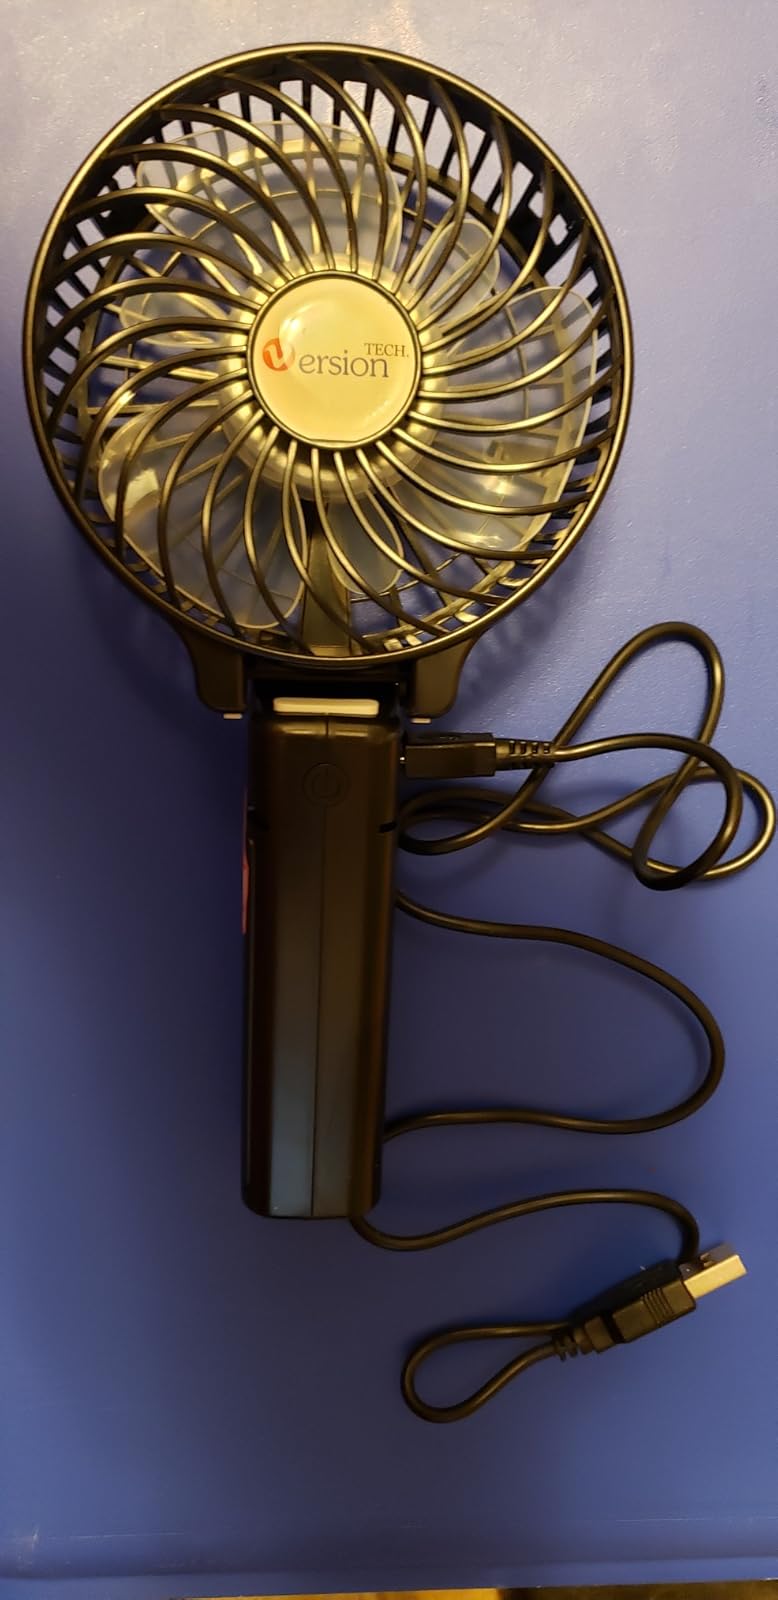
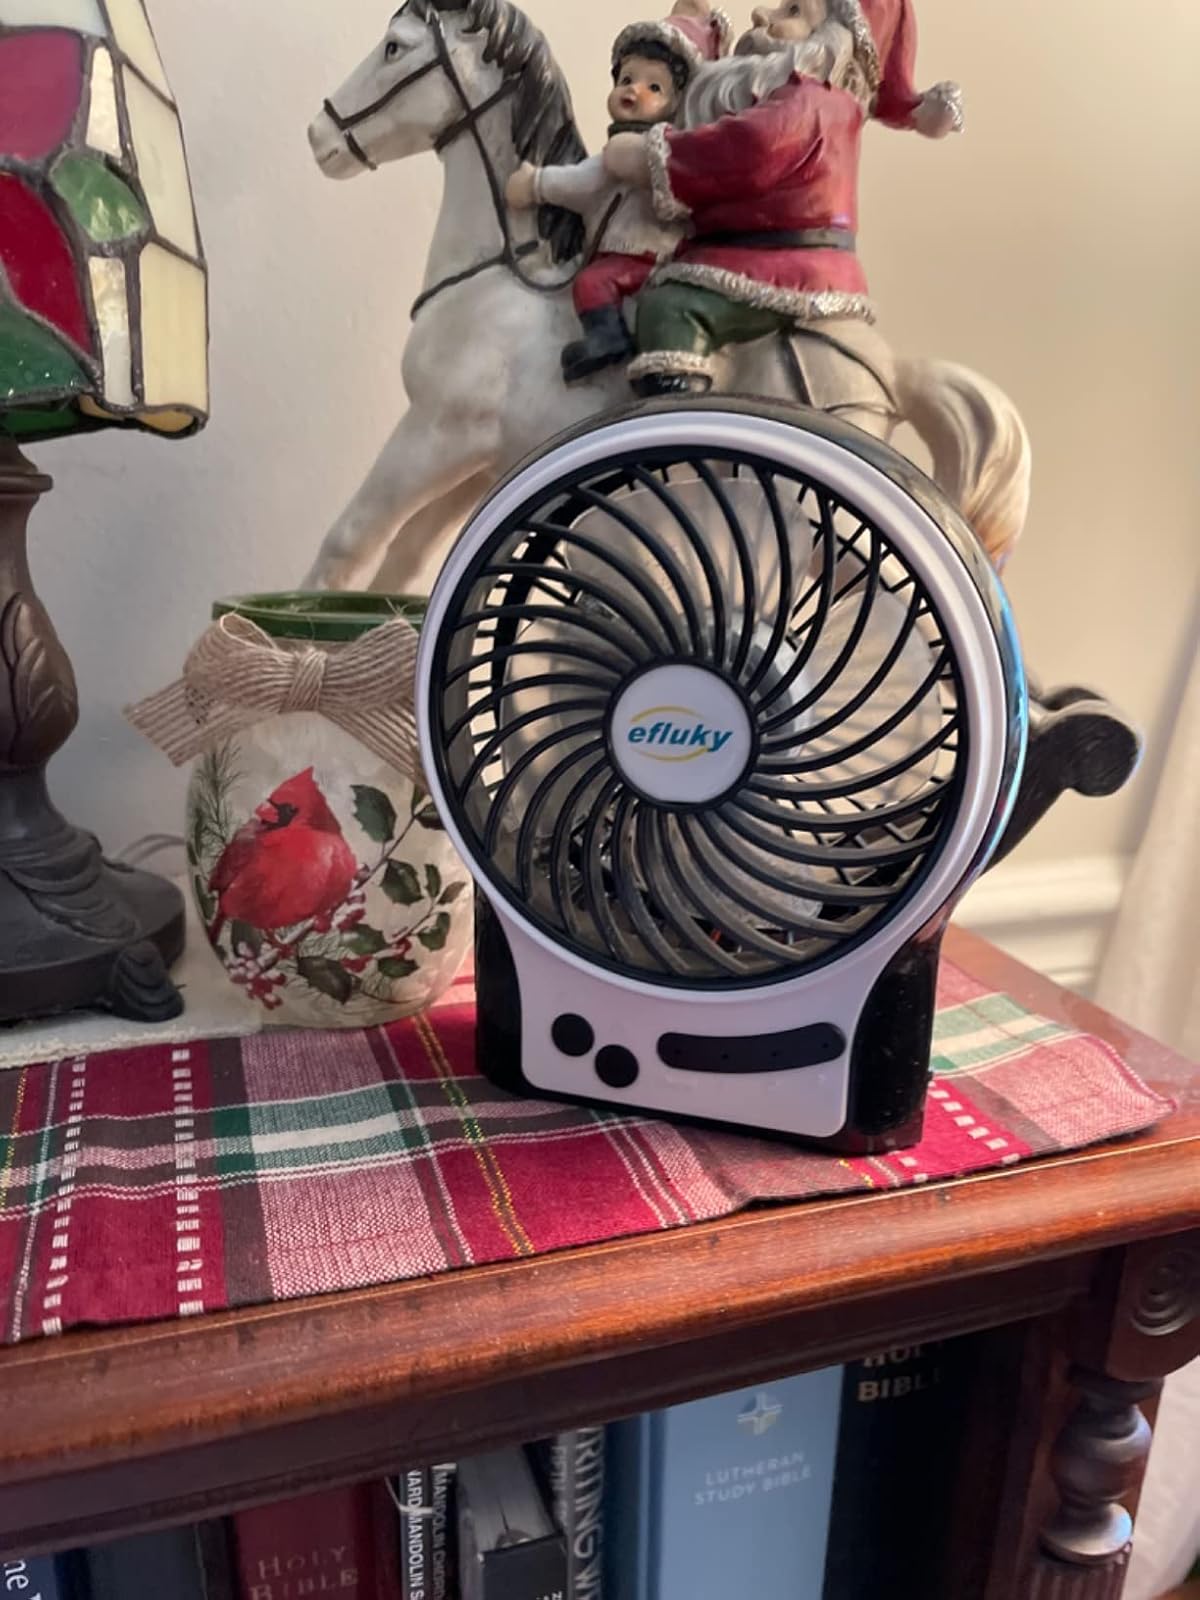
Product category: fan
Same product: no